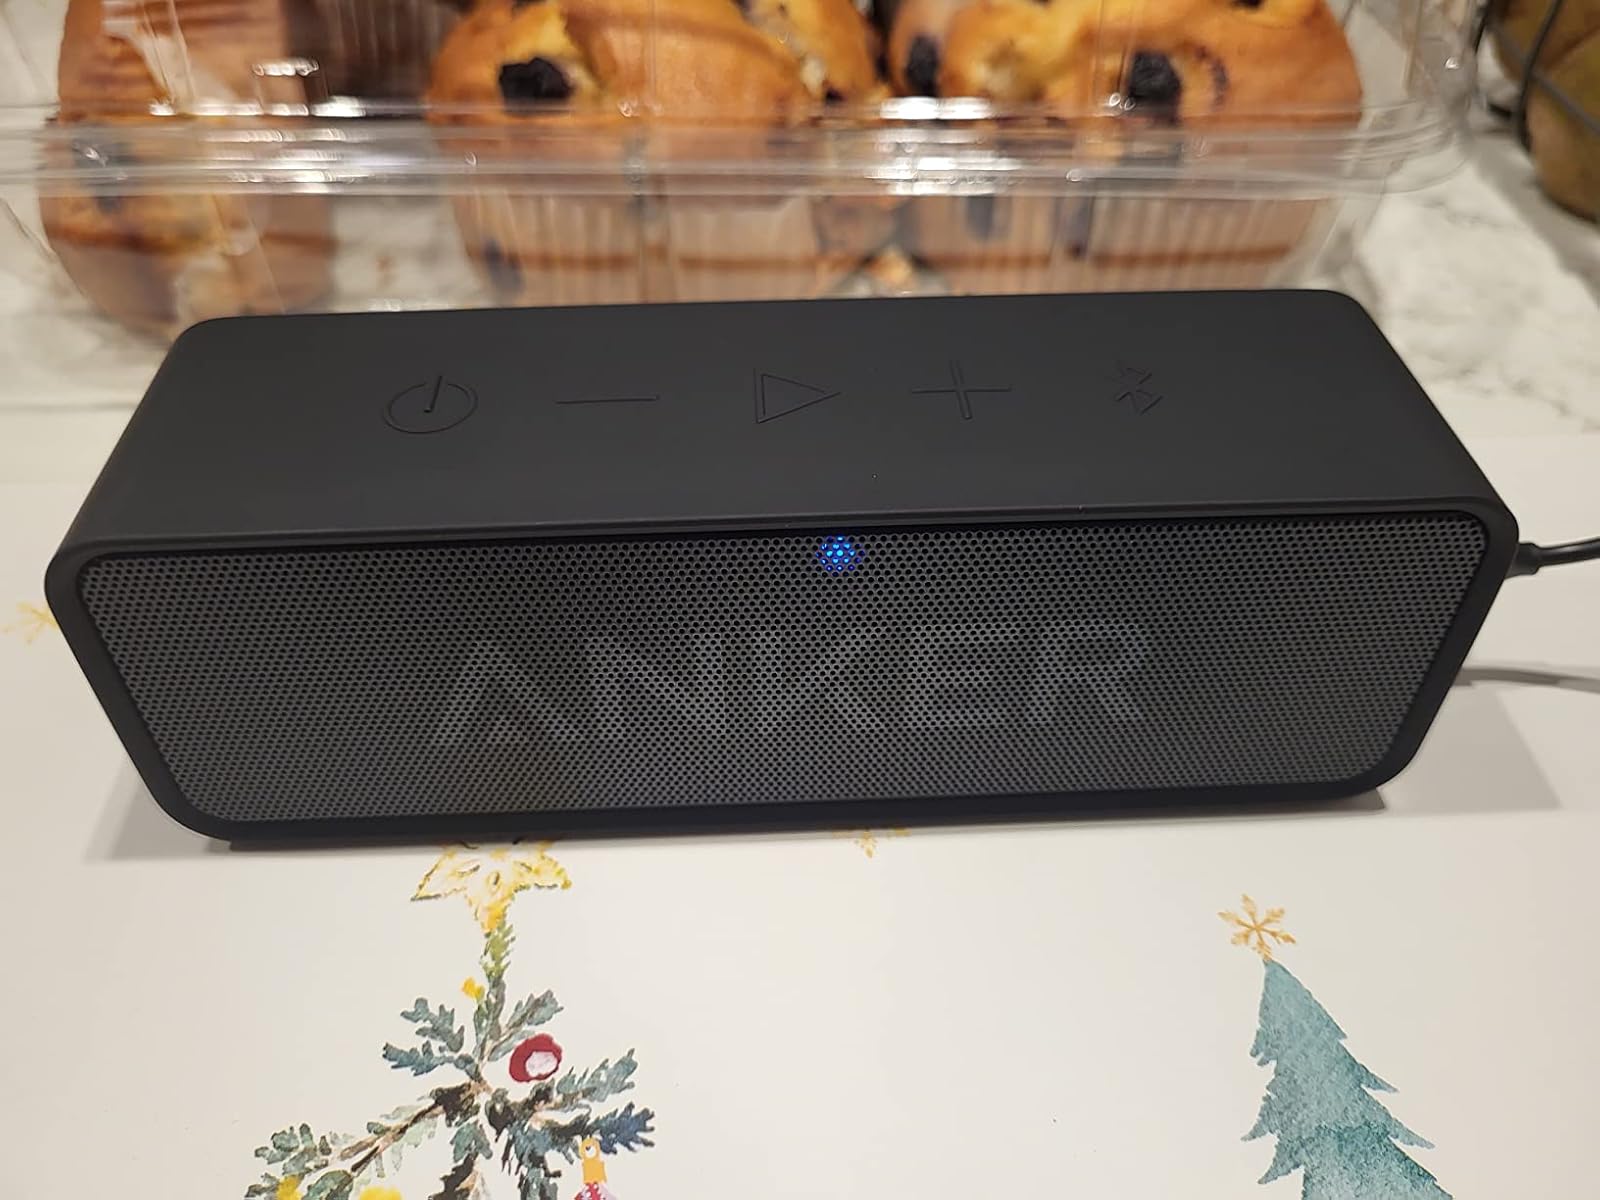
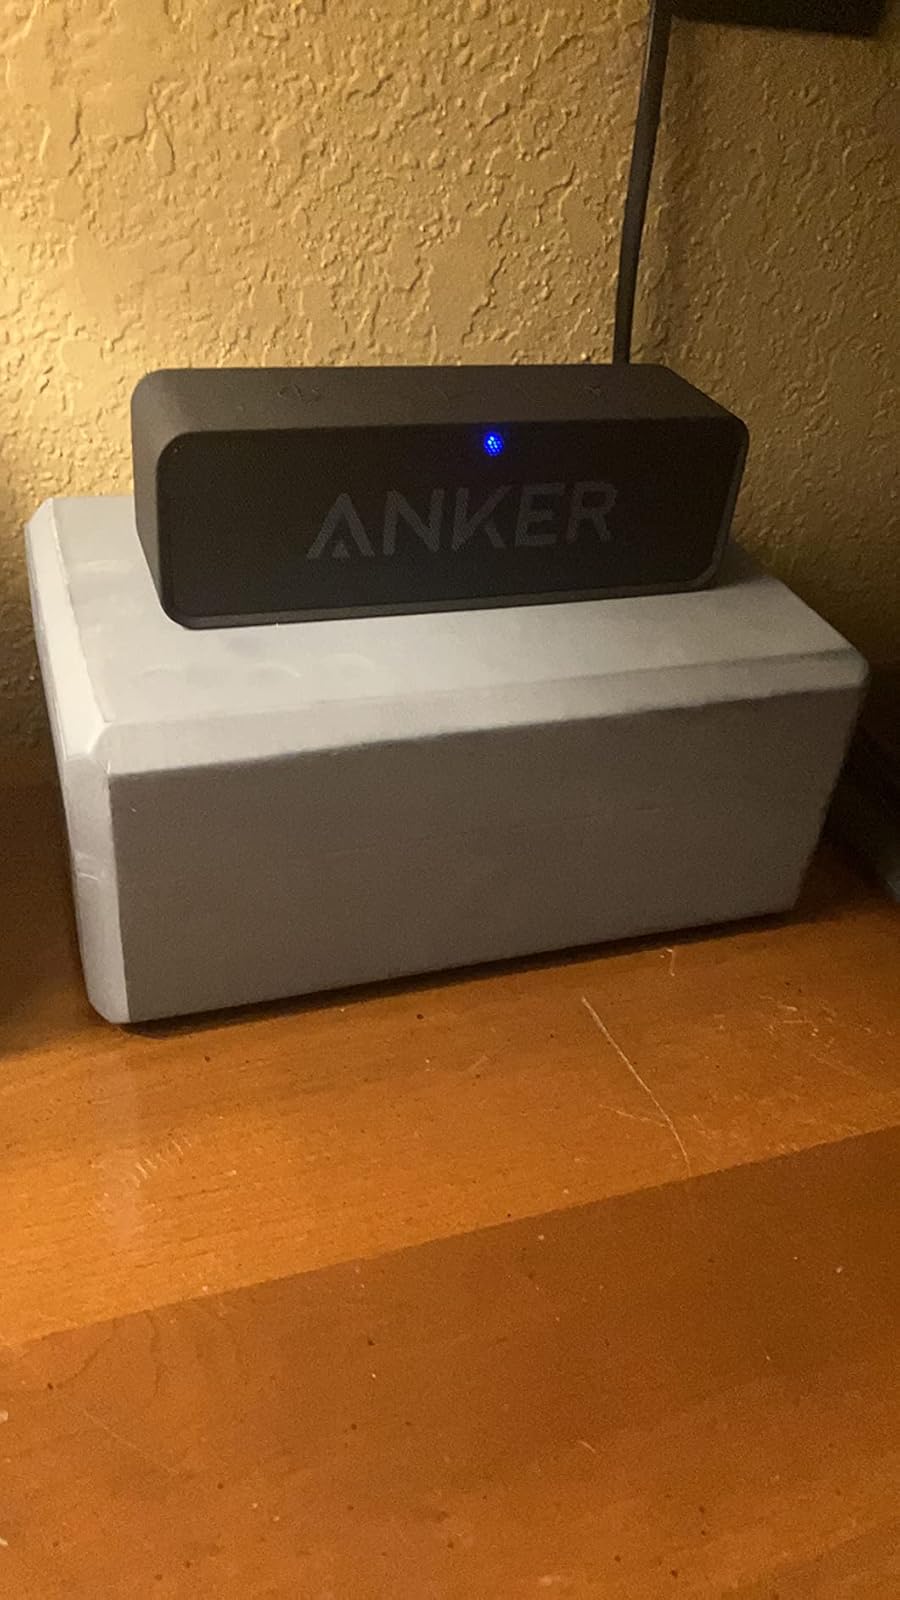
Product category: speaker
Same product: yes